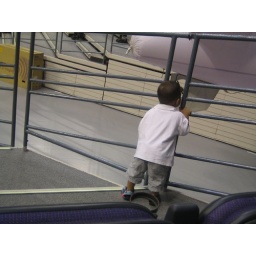
Cute little boy in oversized clothes